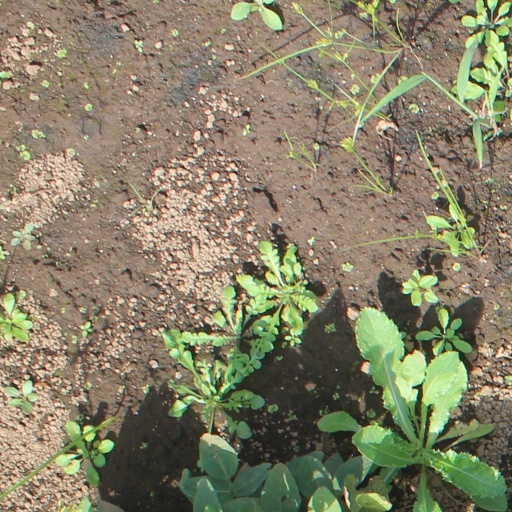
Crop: soybean